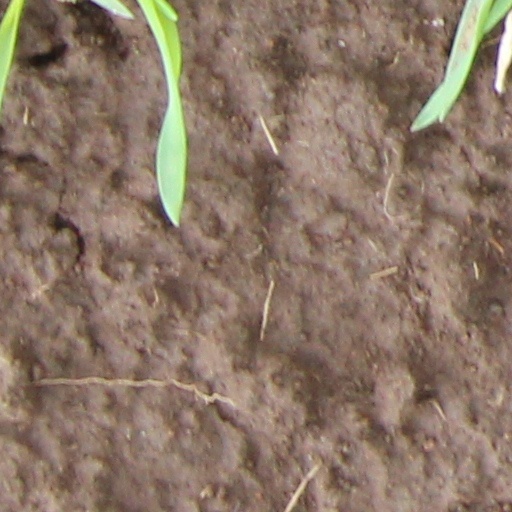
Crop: wheat